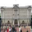
Label: castle